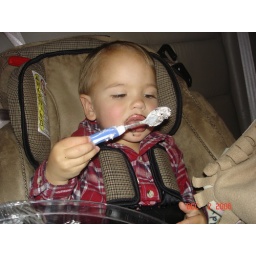
Eating moms salad on the way home in the car